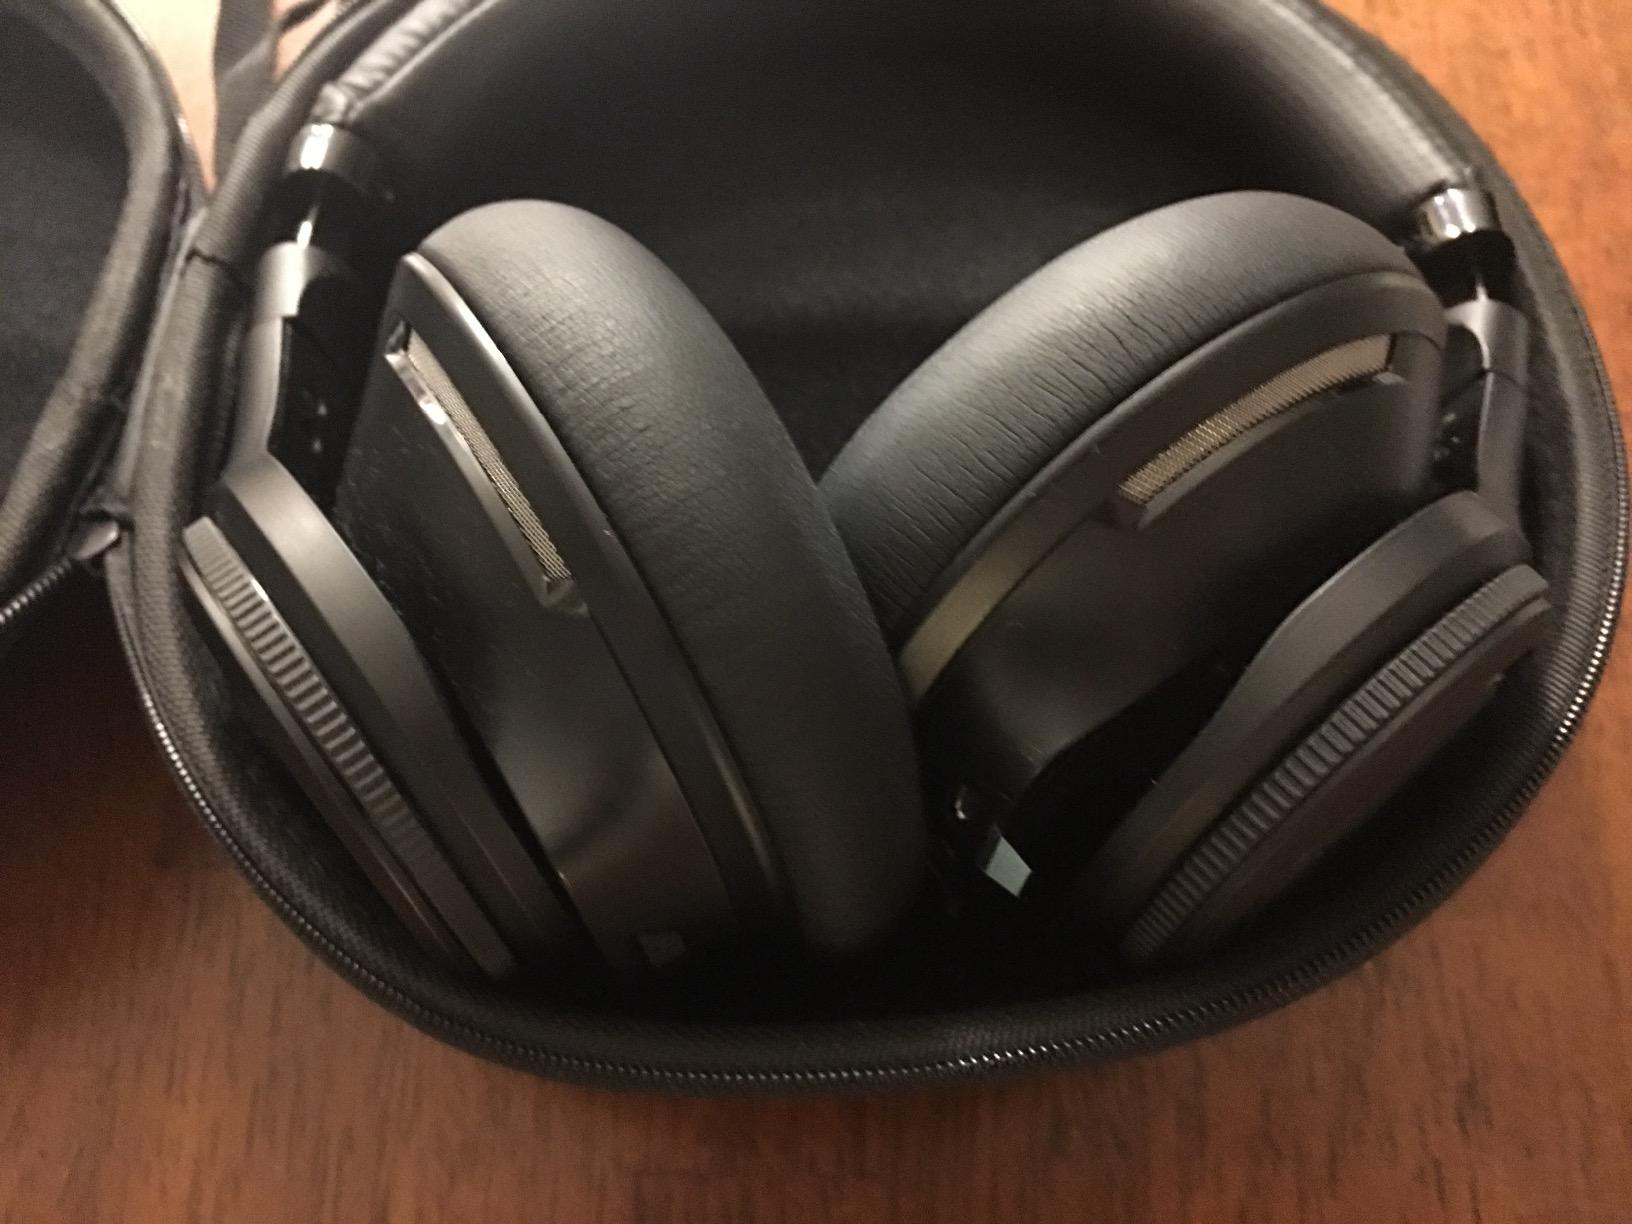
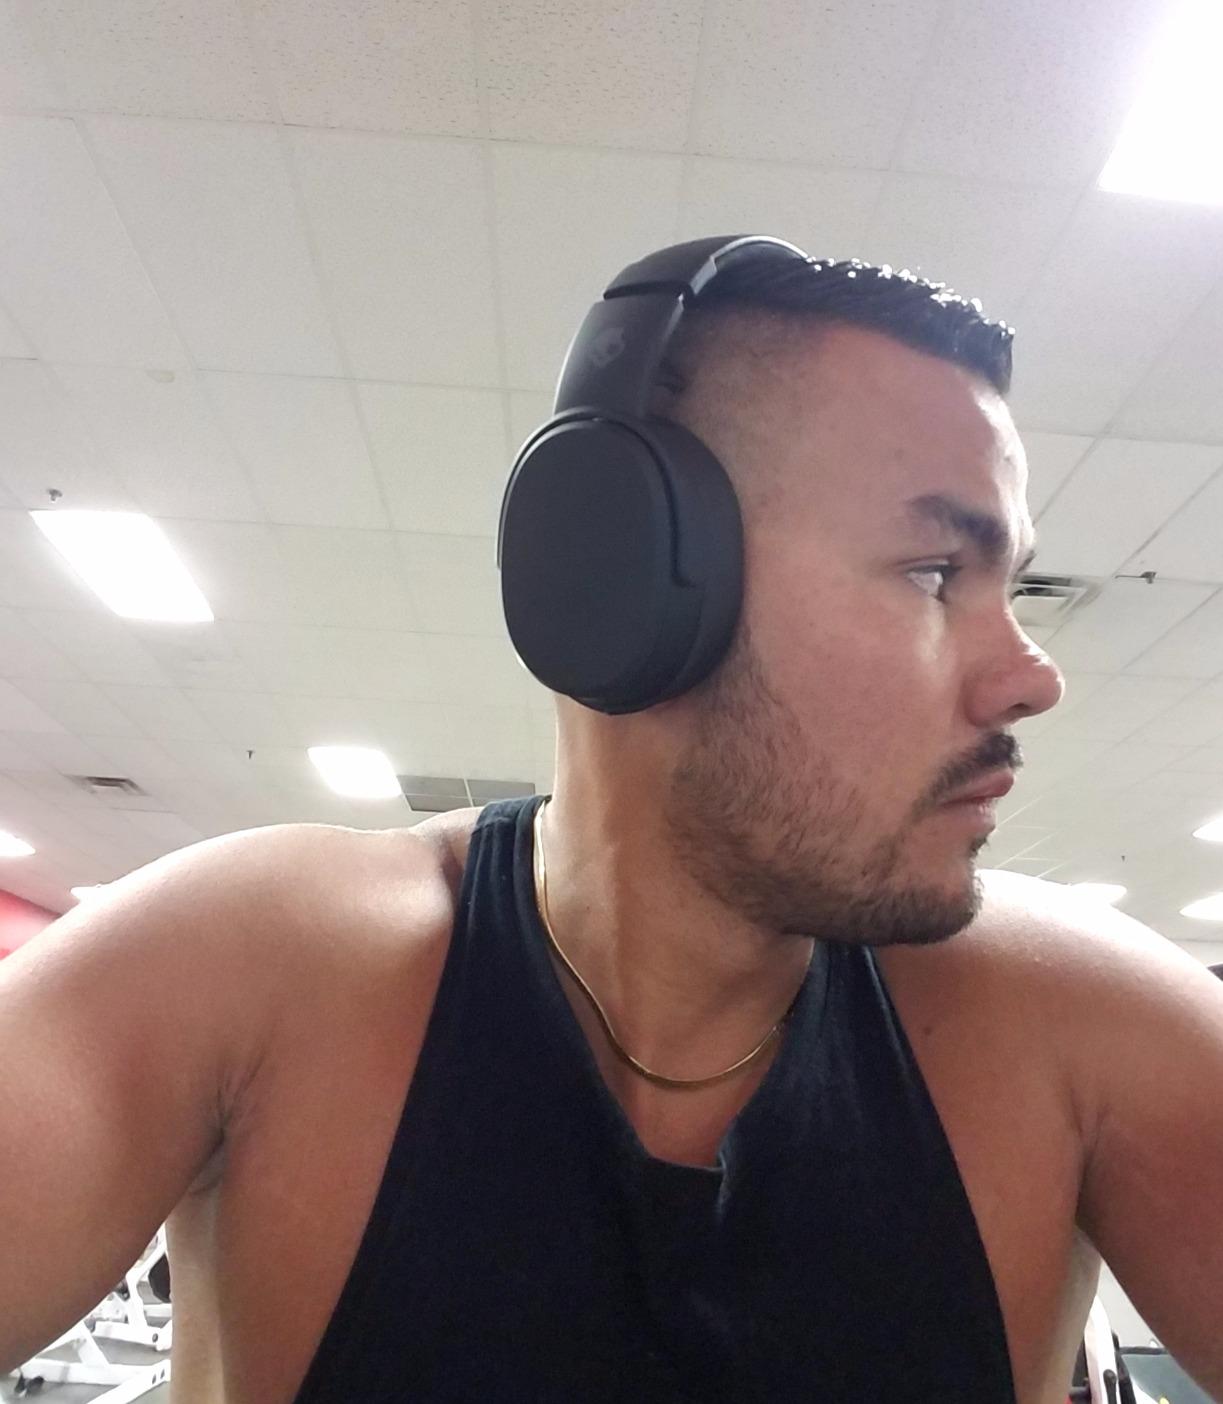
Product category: headphones
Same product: no